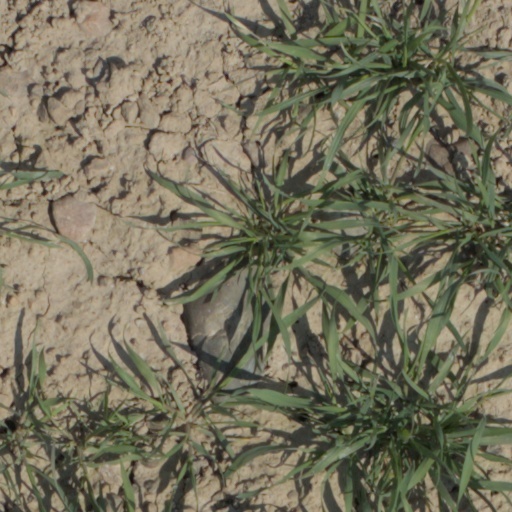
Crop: wheat